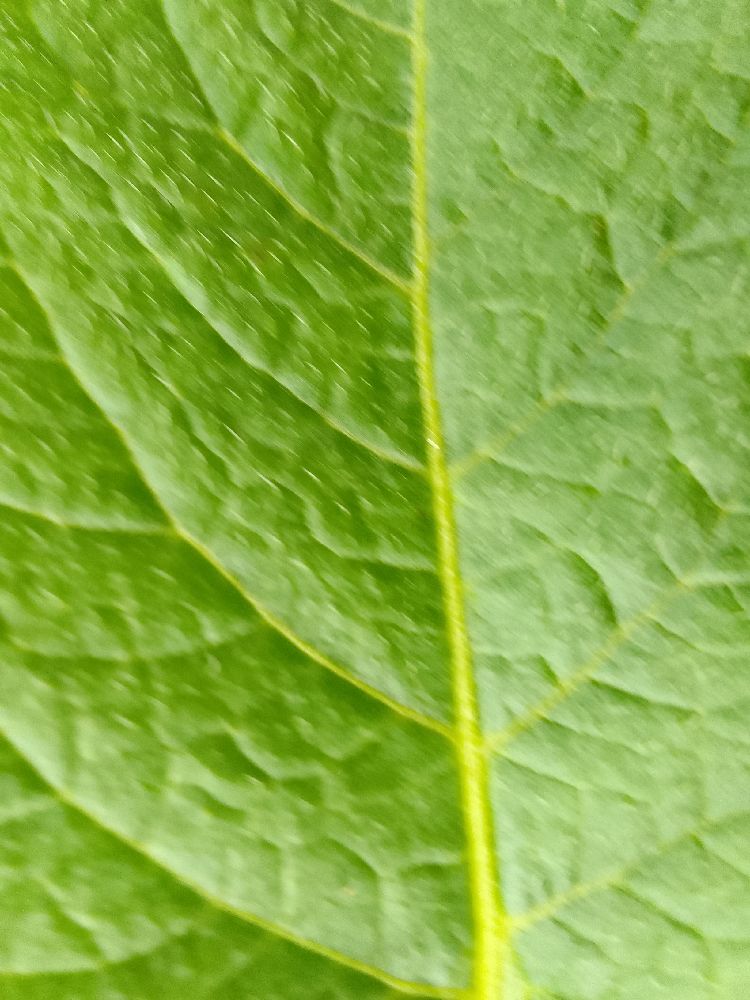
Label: Healthy